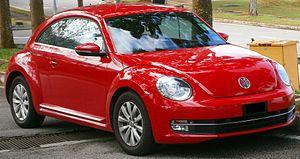
La Beetle est la troisième génération de la Coccinelle du constructeur automobile Volkswagen ; elle remplace la New Beetle. En France, elle est commercialisée entre 2011 et 2019 sous l’appellation « Nouvelle Coccinelle ».